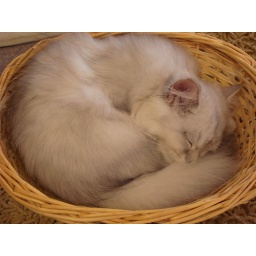
cat in a basket